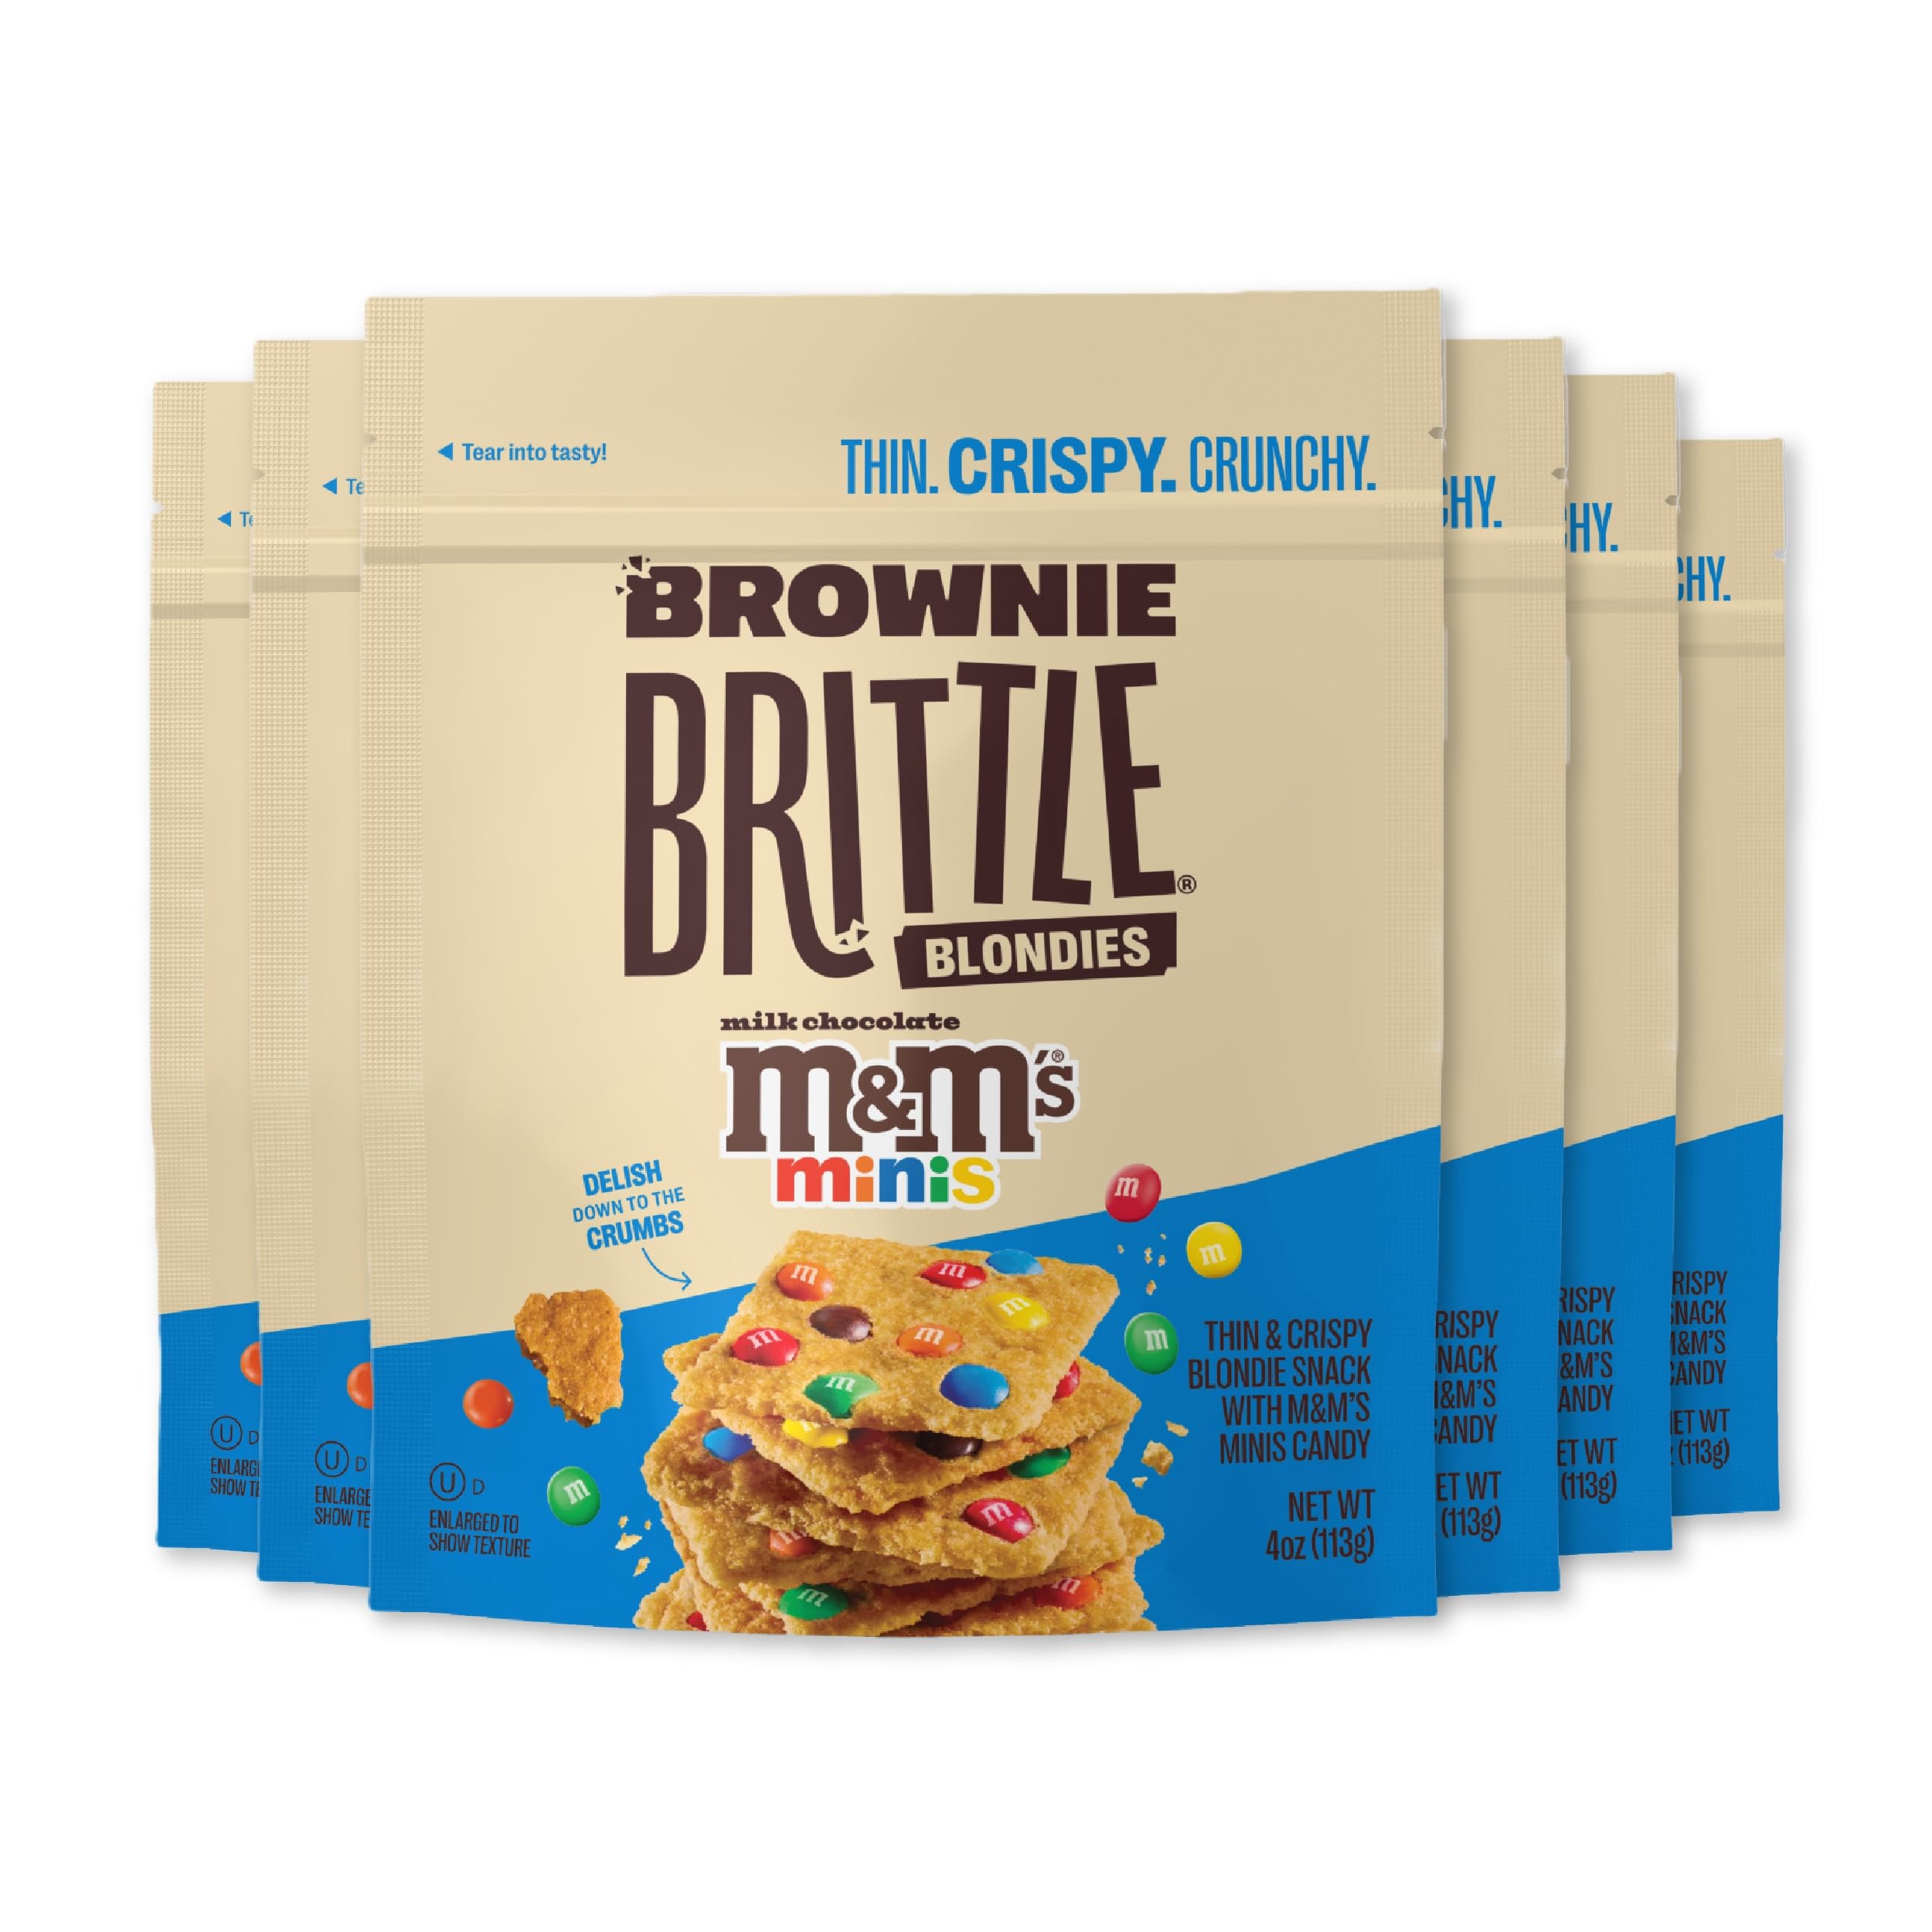
Item Name: Brownie Brittle – M&M’S Minis Blondie Thin and Crispy Sweet Snacks (Pack of 6, 4 oz), Rich Gourmet Brownie Bites Dessert
Bullet Point 1: BROWNIE BRITTLE M&M’S MINIS BLONDIE - Brownie Brittle delivers a rich brownie taste with a crisp cookie crunch; this snack pack features the newest flavor in the family, M&M’S Minis Blondie, and includes 6 packs
Bullet Point 2: DELICIOUS AND CRISPY SNACK- This brownie snack can satisfy your cravings with a sweet crunch; enjoy the thin & crispy Blondie Brownie Brittle, with a brown sugar vanilla base, covered with real M&M'S Minis
Bullet Point 3: RESEALABLE SNACK PACKS - These resealable, unique snacks in bulk are great when hosting parties, perfect for your next snack board, and are ready to satisfy the brownie edge lover in you
Bullet Point 4: A VERSATILE TREAT - Brownie Brittle is a gift that keeps on giving; use the broken pieces and chocolate chips crumbs as a topping on your favorite ice cream, yogurt, whipped coffee or as a base for cheesecake or pie crusts
Bullet Point 5: CRAVE AWAY - Brownie Brittle satisfies your chocolate desires with a treat you can feel good about, so crave away with these rich pieces of chocolate decadence; no more fighting for the corner pieces
Value: 24.0
Unit: Ounce

Price: 4.14